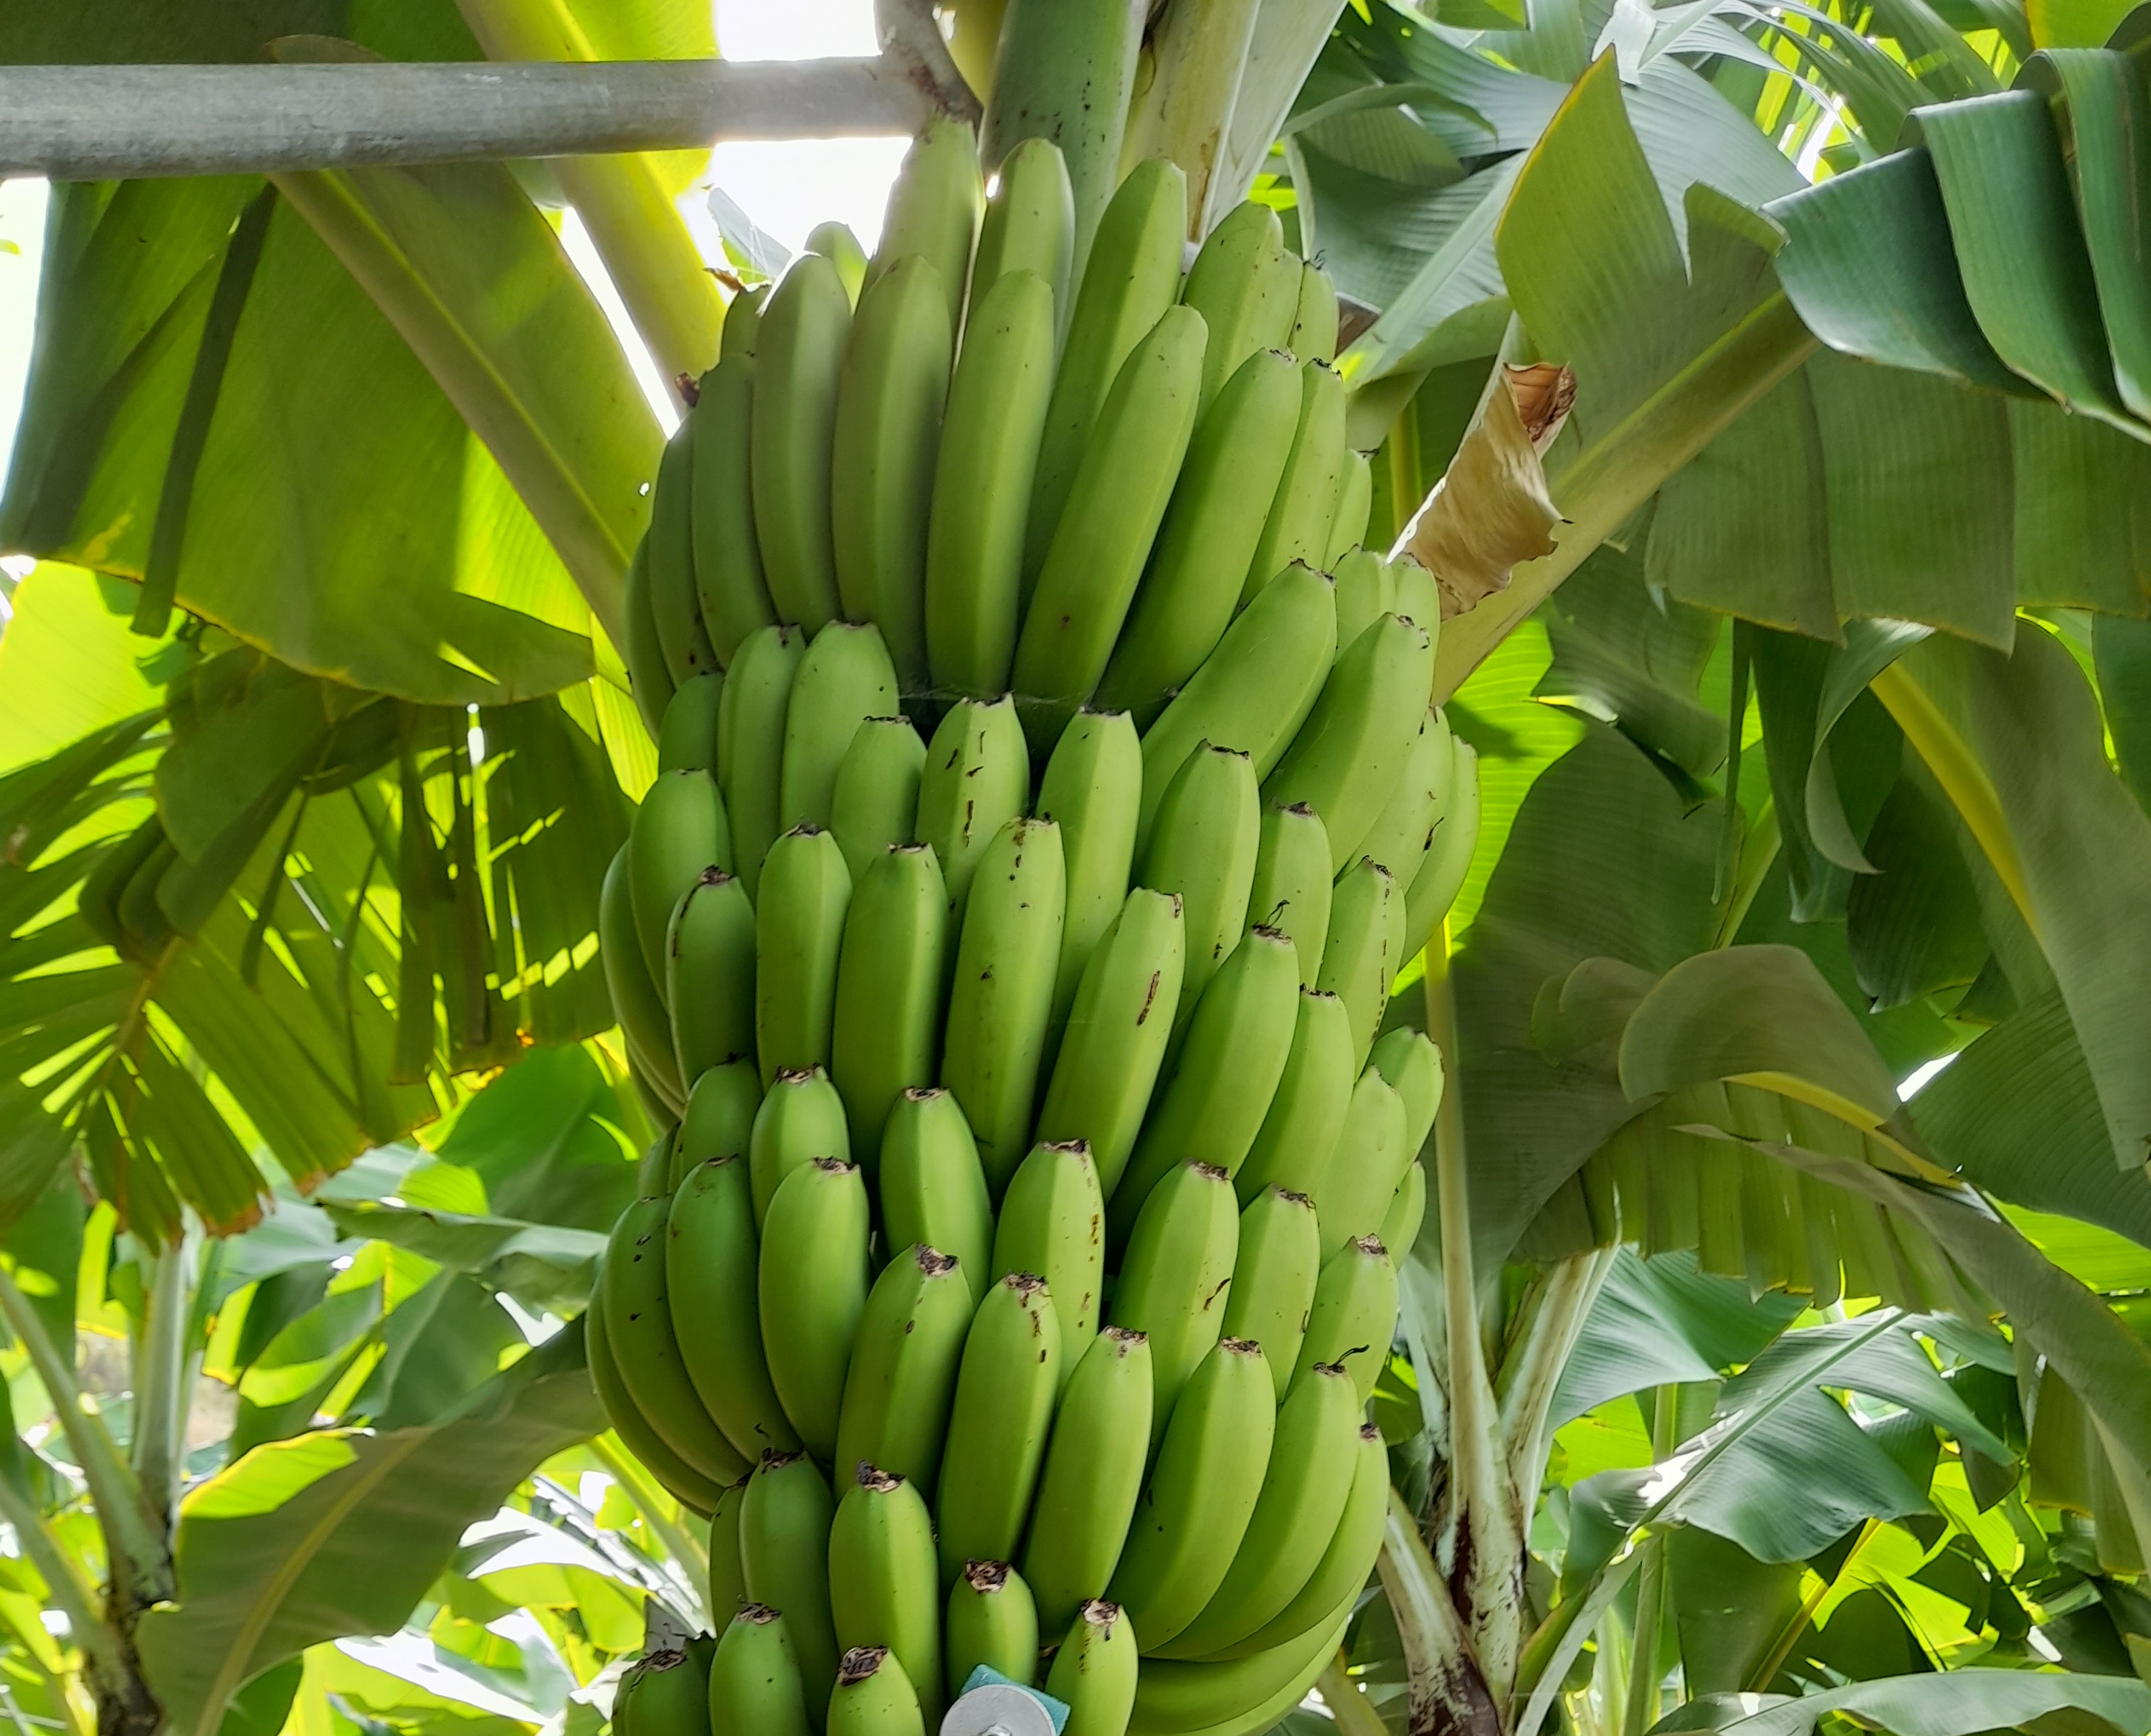
Label: Keep